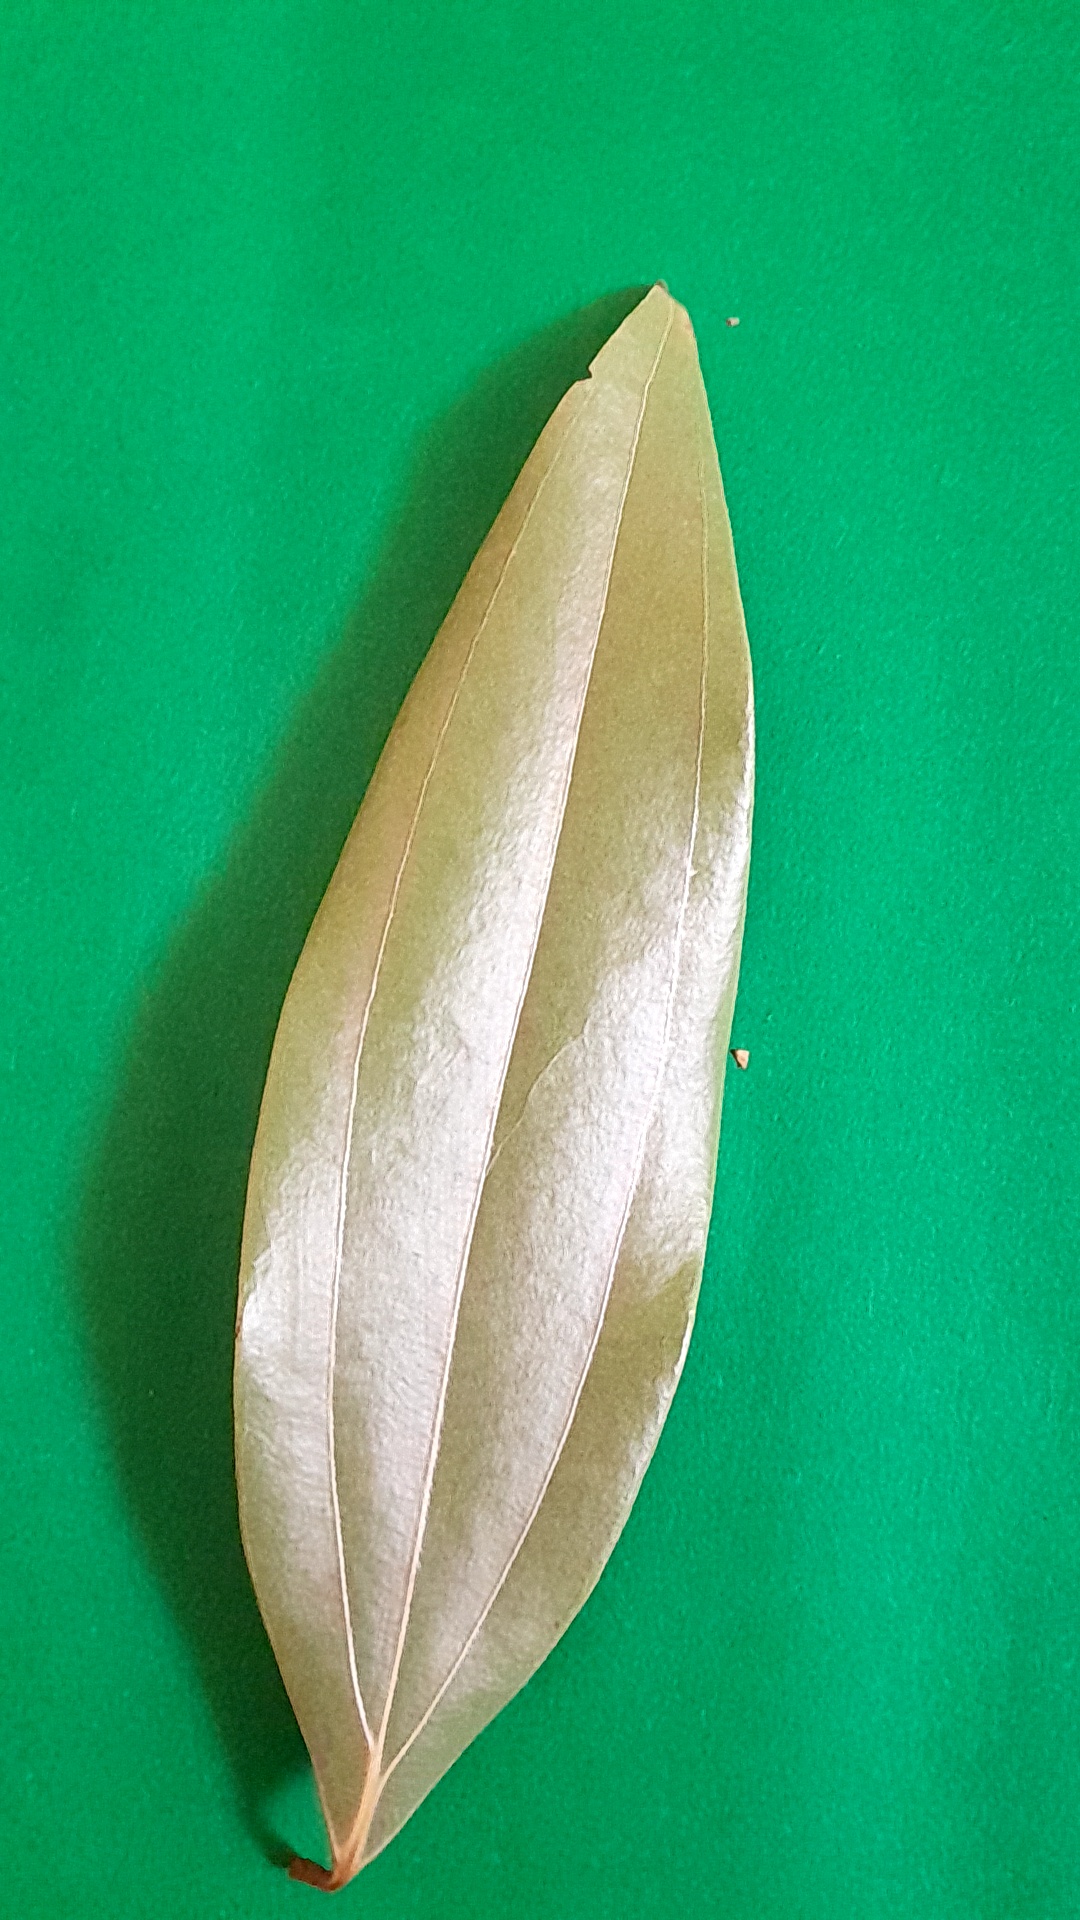
Label: Dry Leaf